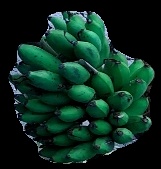
Variety: rasbale
Grade: grade3